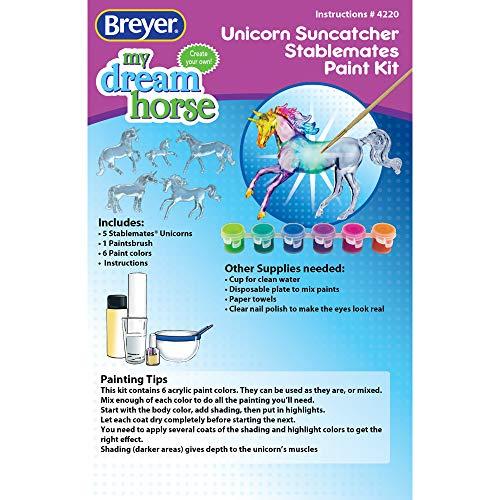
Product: Breyer Stablemates Suncatcher Unicorn Craft Set | 5 Piece Set | 1:32 Scale | Model #4220
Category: Toys & Games | Arts & Crafts | Craft Kits
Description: PRODUCT SPECIFICATIONS: Package contains 5 Breyer Stablemates Suncatcher Unicorns, 6 Fantasy Color Paint Pots, 1 Paintbrush and Instruction sheet.
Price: $19.99
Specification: ProductDimensions:12x2x8.2inches|ItemWeight:12.5ounces|ShippingWeight:12.5ounces(Viewshippingratesandpolicies)|ASIN:B082VXNG77|Itemmodelnumber:4220|Manufacturerrecommendedage:4-8years